Block Island

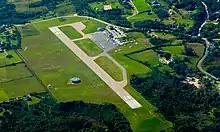
The Block Island State Airport

The original North Lighthouse was built in 1829, but it was replaced in 1836 after the original was washed out to sea. The ocean claimed the replacement lighthouse also, and the lighthouse that can be seen today was constructed in 1867. Construction began on Block Island's Southeast Lighthouse a few years later in 1873. Block Island has no natural harbors; breakwaters were constructed in 1870 to form Old Harbor. New Harbor was created in 1895 when a channel was dug to connect the Great Salt Pond to the ocean through the northwestern side of the island. The Island Free Library was established in 1874 and is Block Island's only public library.